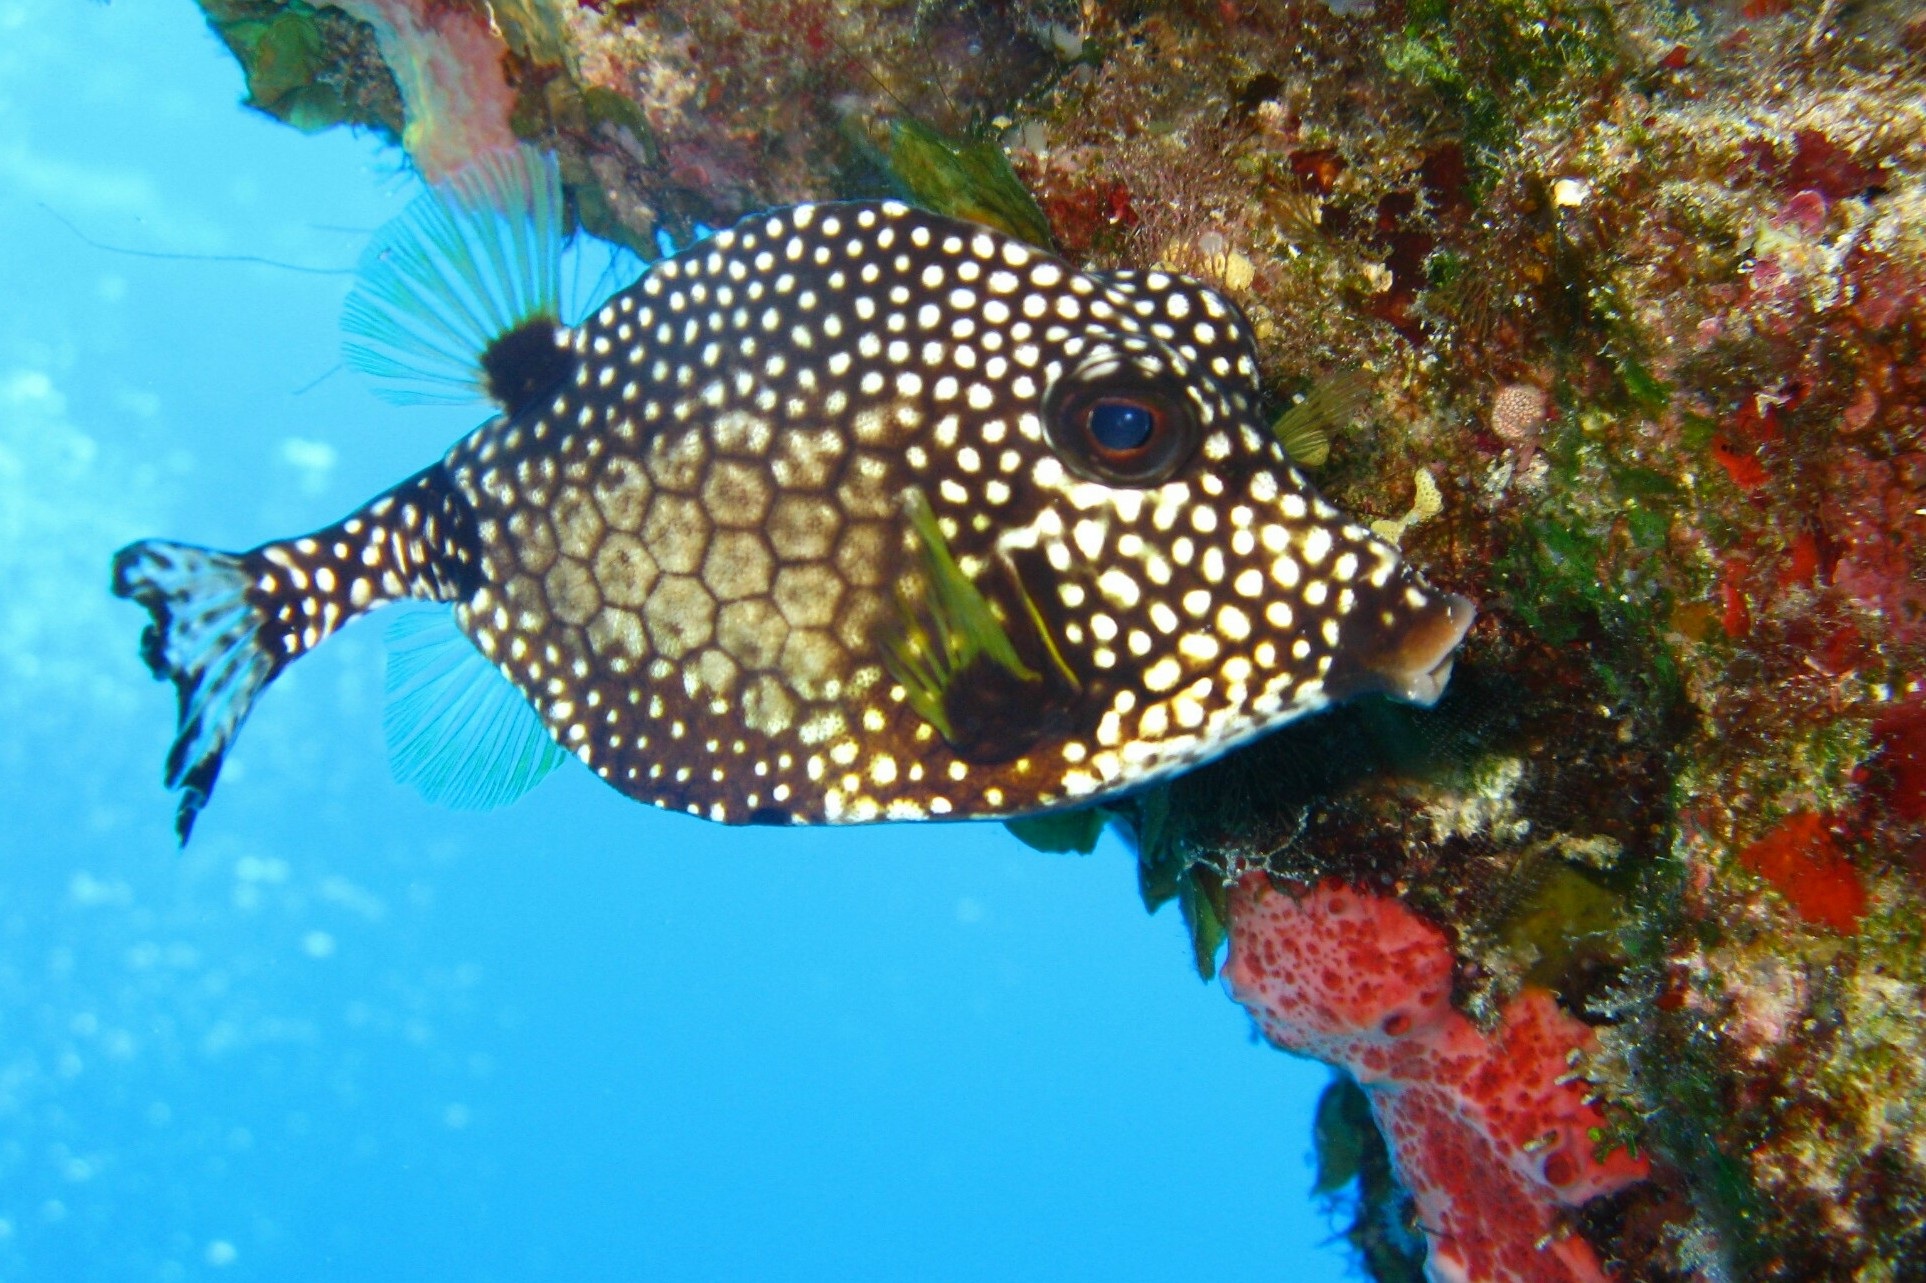
sea, water, nature, ocean, diving, underwater, tropical, biology, fish, fauna, coral, coral reef, reef, dive, marine, scuba, organism, marine biology, coral reef fish, pomacentridae, pomacanthidae